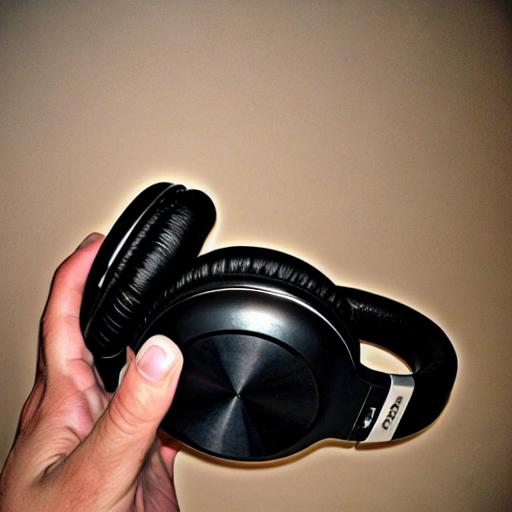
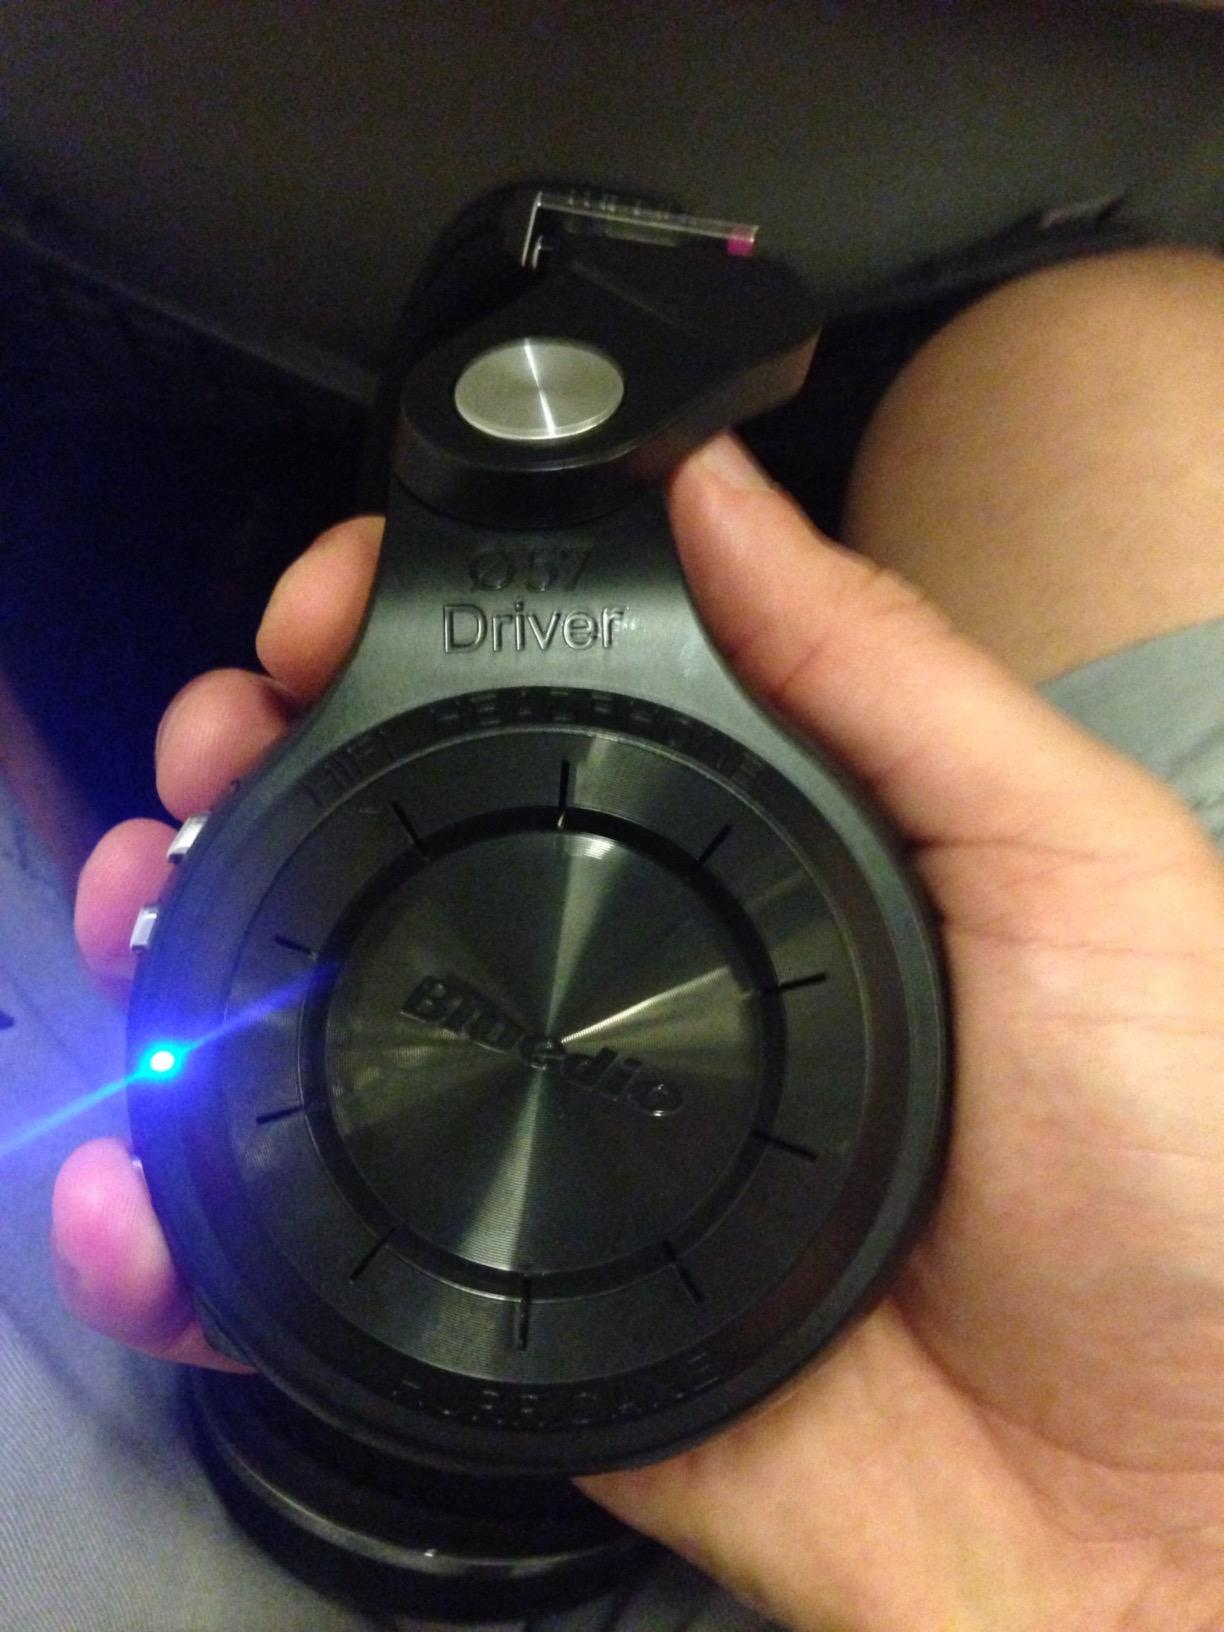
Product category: headphones
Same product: no